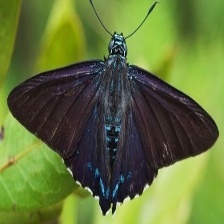
Species: MANGROVE SKIPPER